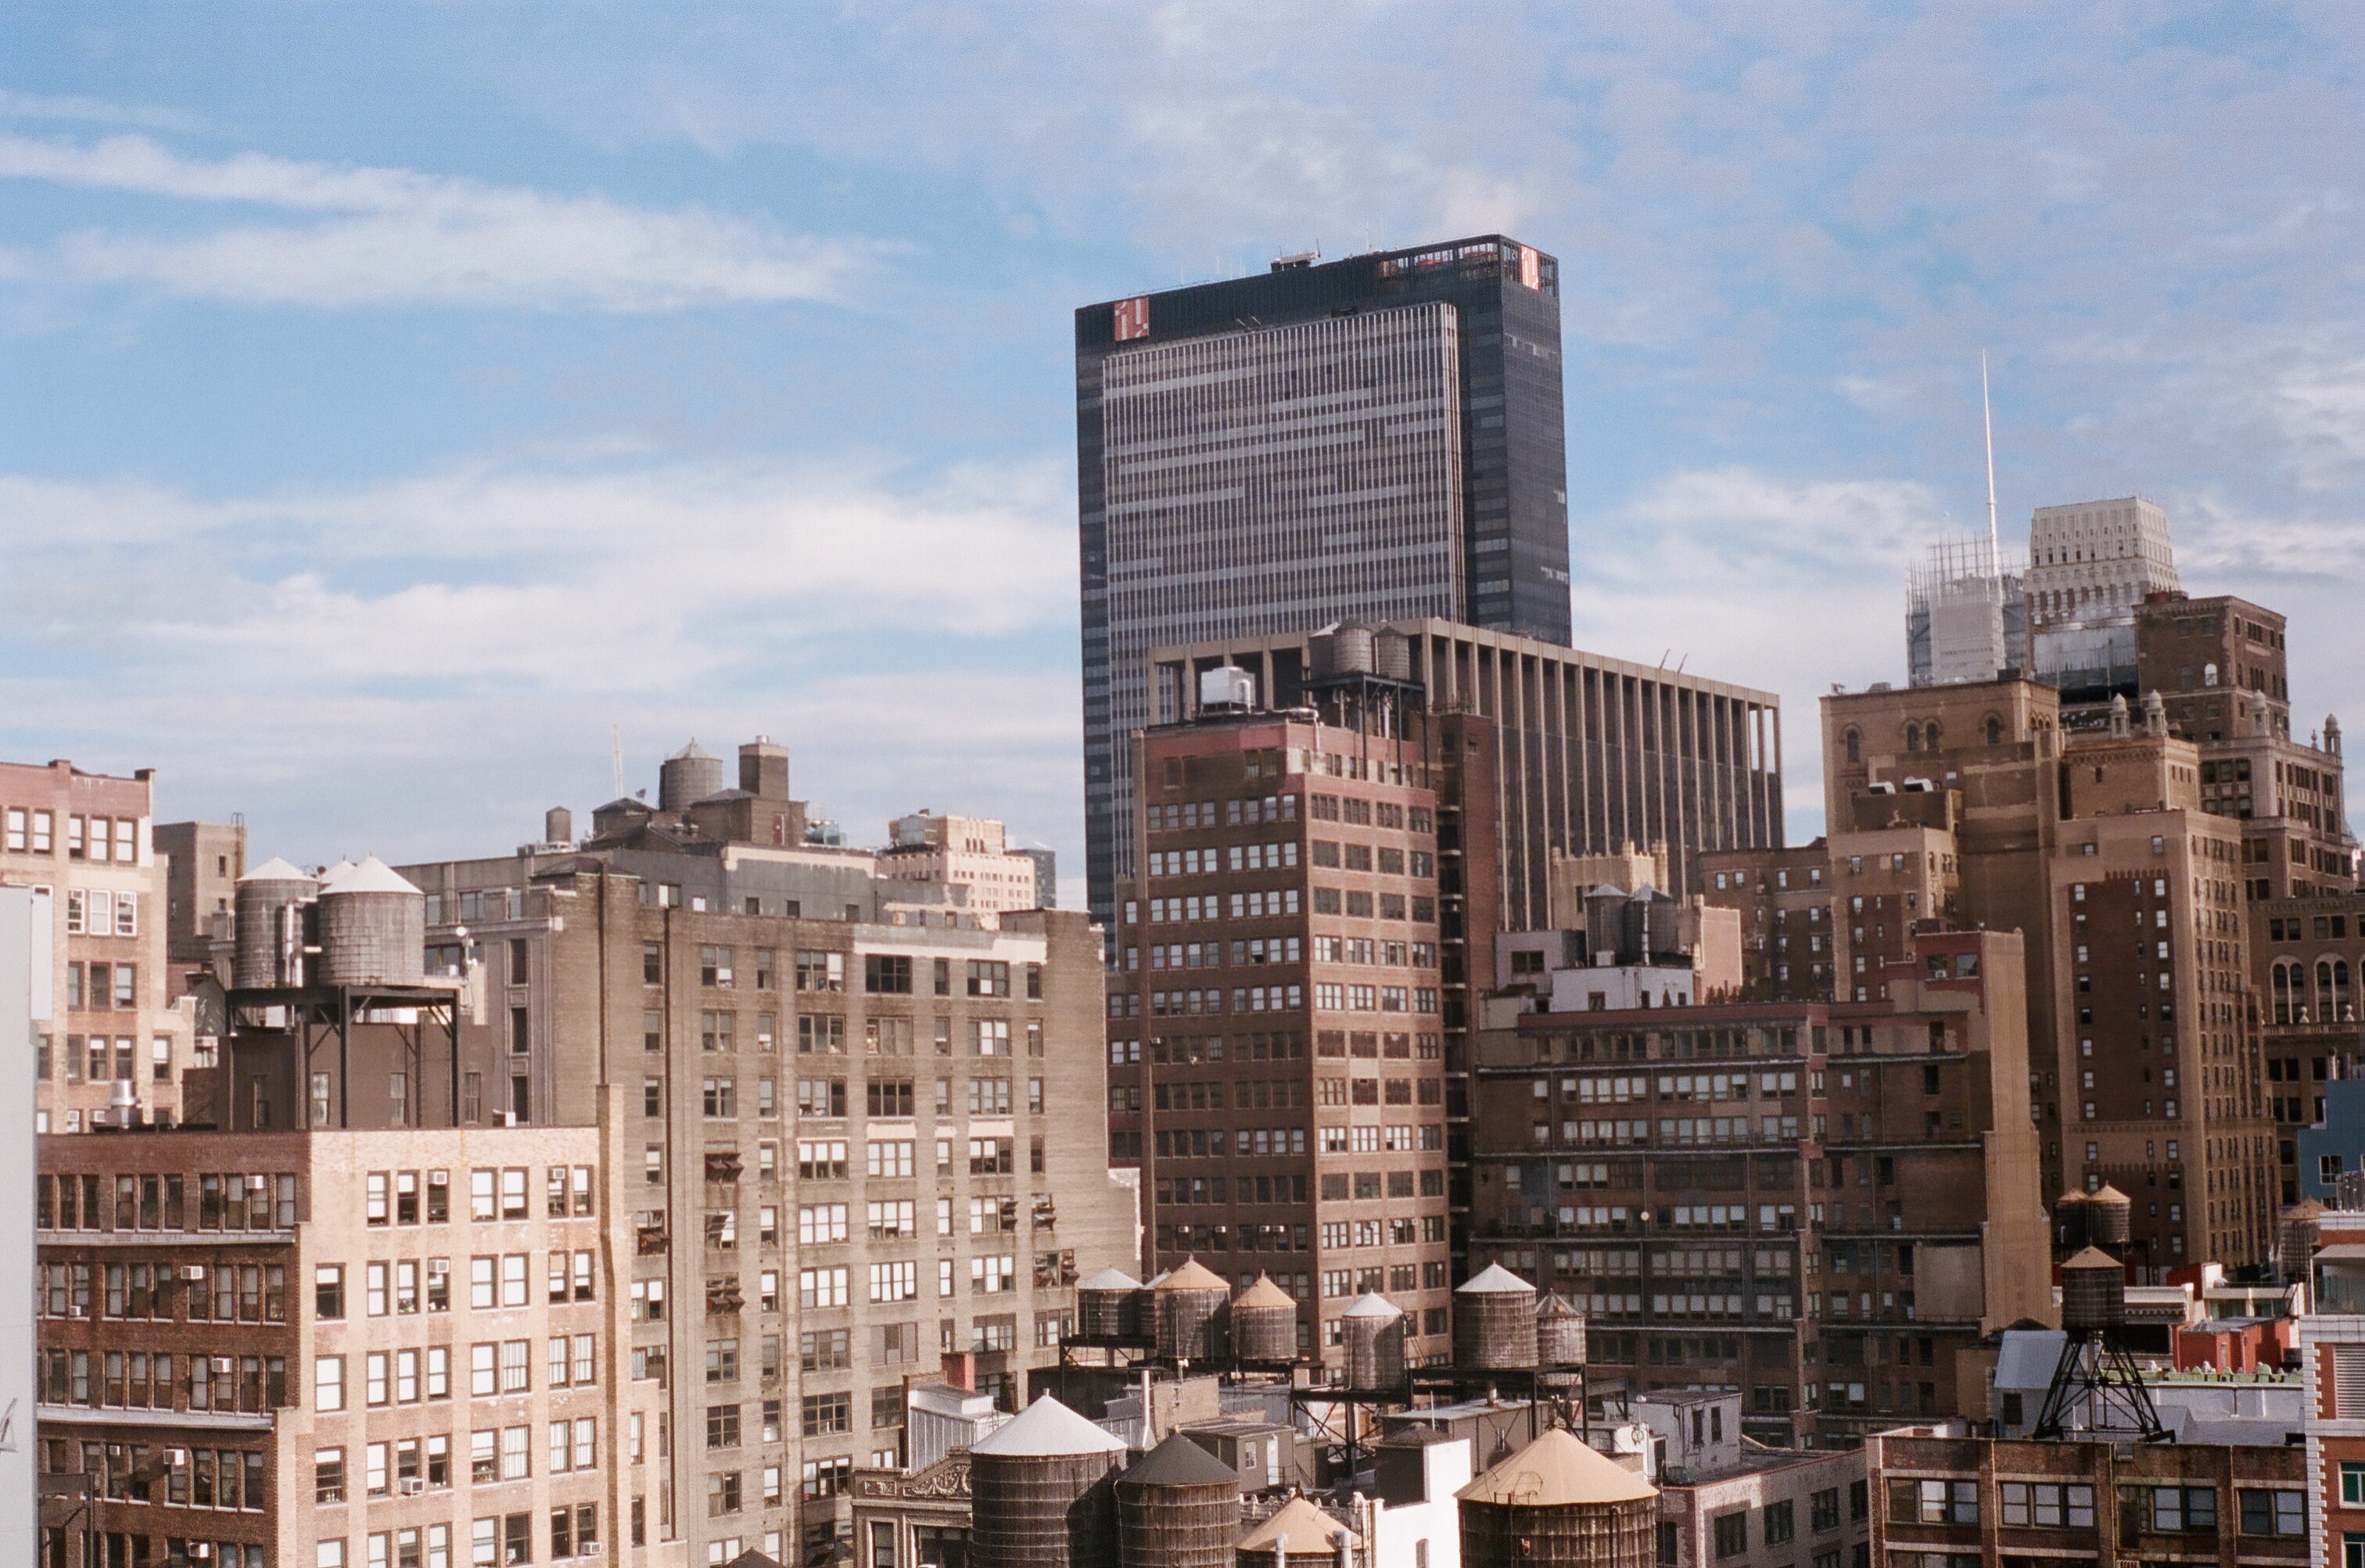
architecture, skyline, town, city, skyscraper, cityscape, downtown, plaza, landmark, tower block, town square, metropolis, neighbourhood, urban area, residential area, human settlement